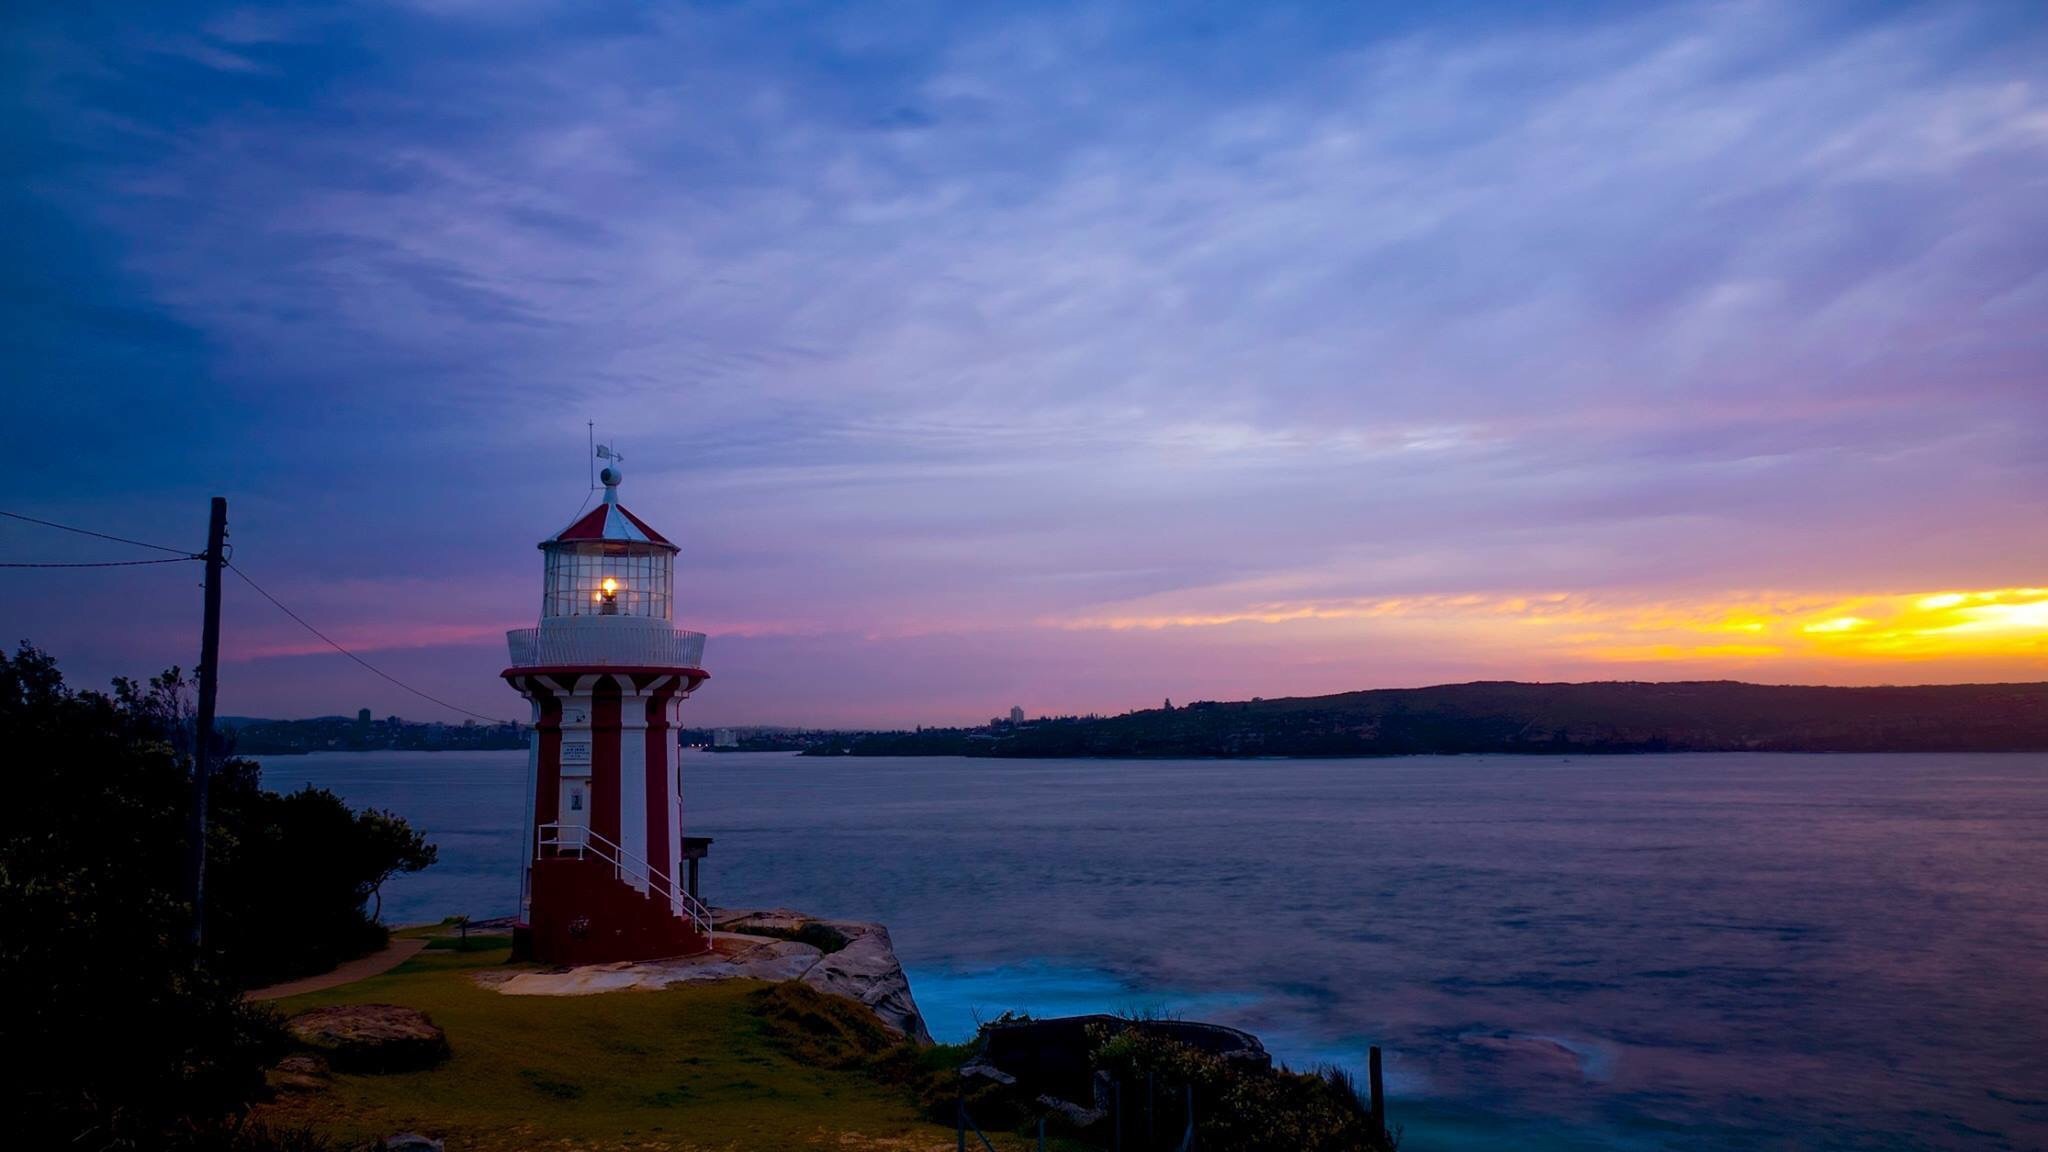
sea, coast, nature, ocean, horizon, cloud, lighthouse, sky, sunrise, sunset, morning, dawn, dusk, evening, reflection, tower, bay, afterglow